Arthur M. Cordura

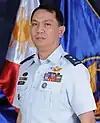
Official Portrait of then-Major General Cordura as Chief of Air Staff

After graduating the PMA and finishing the PAF Flying School, Cordura served most of his junior days as an experienced attack pilot under the 18th Attack Squadron of the 15th Strike Wing, where he flew the McDonnell Douglas MD 520MG Defender light attack helicopters and was deployed in various sorties and air support missions in Mindanao. Cordura later served as an Combat Crew Training Pilot, an Element Lead Training Pilot, and as an Instructor Pilot for the McDonnell Douglas MD 520MG Defender helicopters. Aside from air support roles, Cordura was later placed in other positions related to training, personnel management, strategic management, and tactical services support positions. Cordura later served as Commandant of the PAF Officer School, group commander of the Tactical Operations Group 1 under the AFP Northern Luzon Command, and was later named as the Assistant Chief of Air Staff for Personnel, A-1.